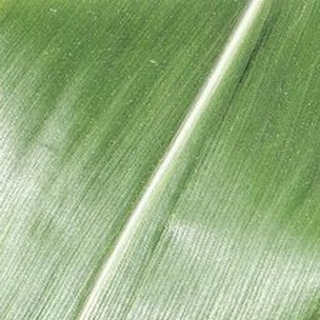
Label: healthy_corn